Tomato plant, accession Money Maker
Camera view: vertical (180 deg); turntable rotation: 300 degrees
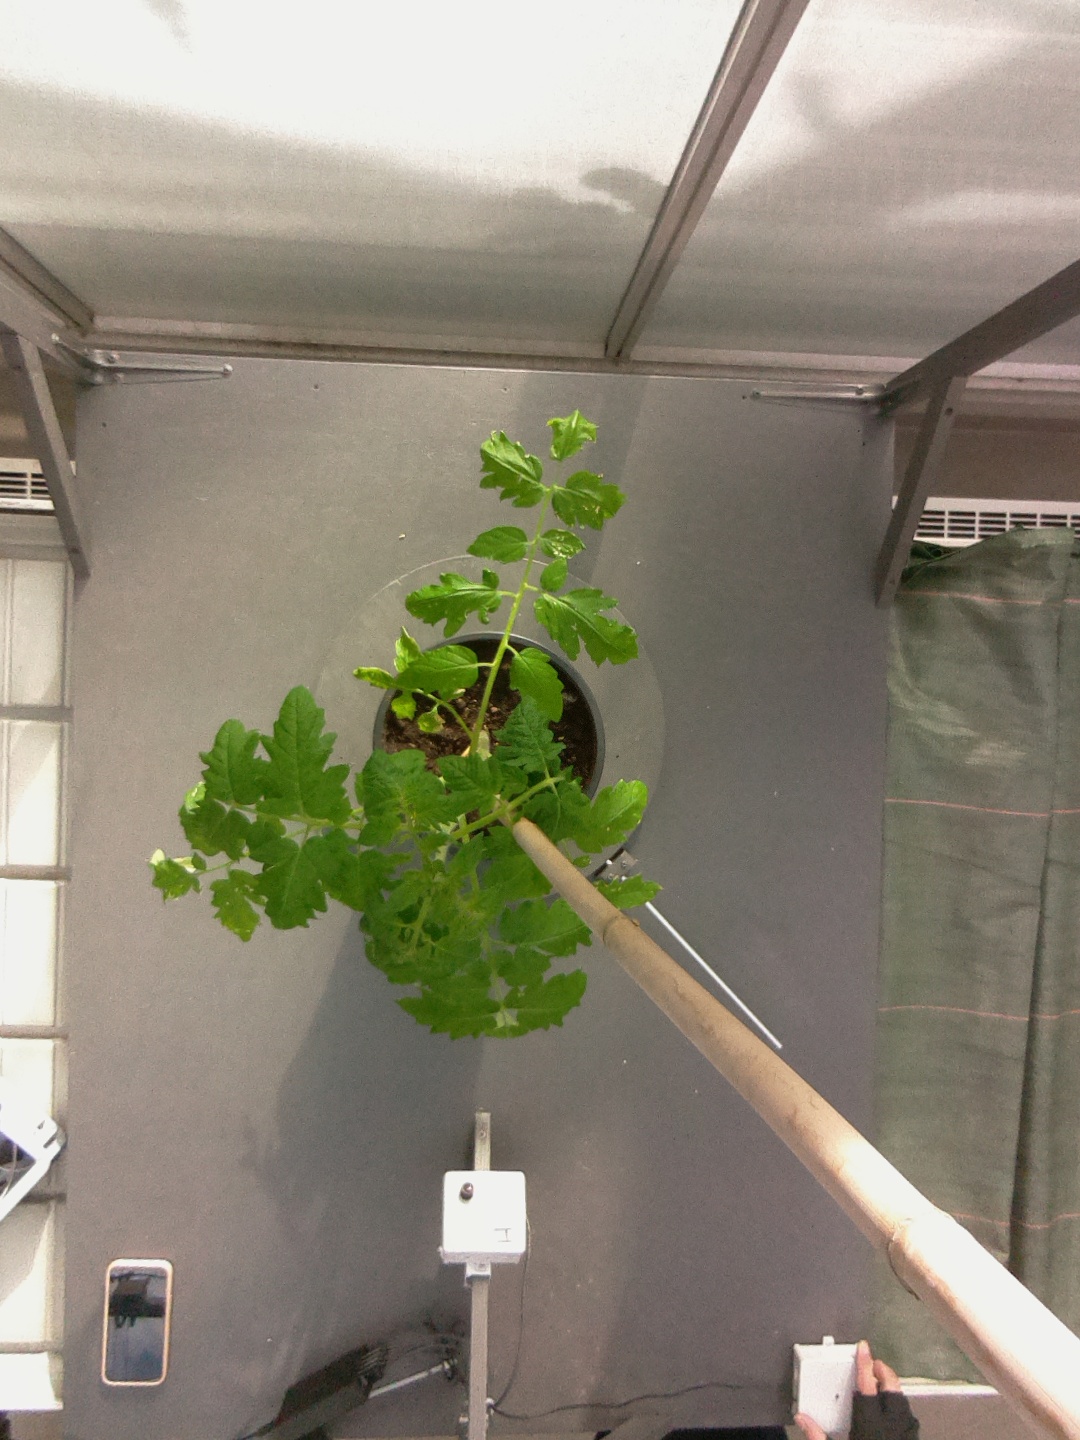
BBCH growth stage 14: 8 of true leaves visible